Netherlands

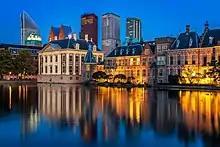
The Binnenhof, where the lower and upper houses of the States General meet

The impact of disasters was, to an extent, increased through human activity. Relatively high-lying swampland was drained to be used as farmland. The drainage caused the fertile peat to contract and ground levels to drop; groundwater levels were lowered to compensate, causing the underlying peat to contract further. Additionally, until the 19th century peat was mined, dried, and used for fuel, further exacerbating the problem. Even in flooded areas, peat extraction continued through turf dredging.